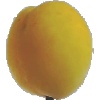
Label: Peach 2